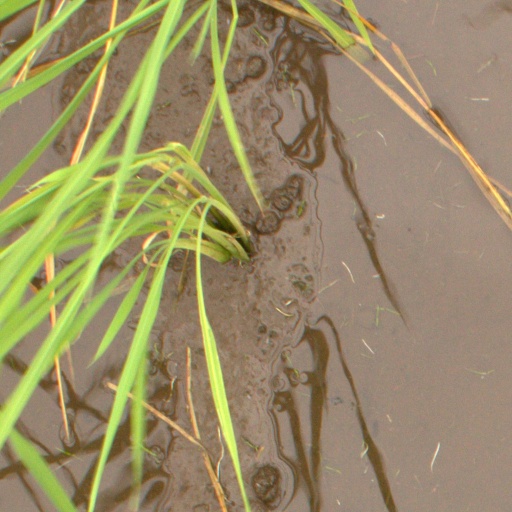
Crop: rice